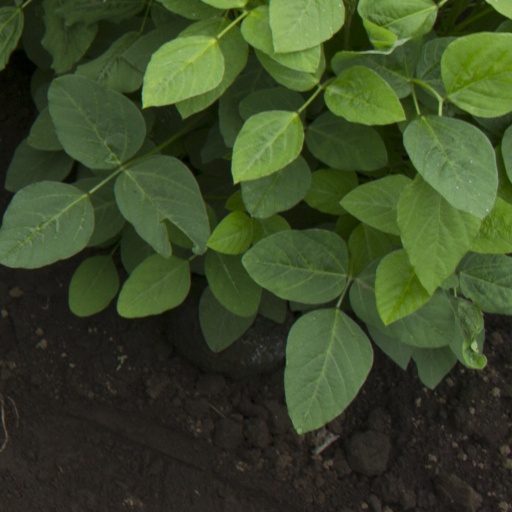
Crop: soybean